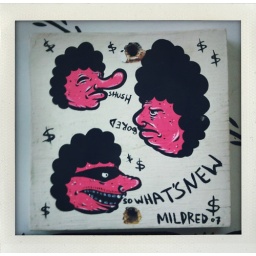
02*25*2011 - street art in the house